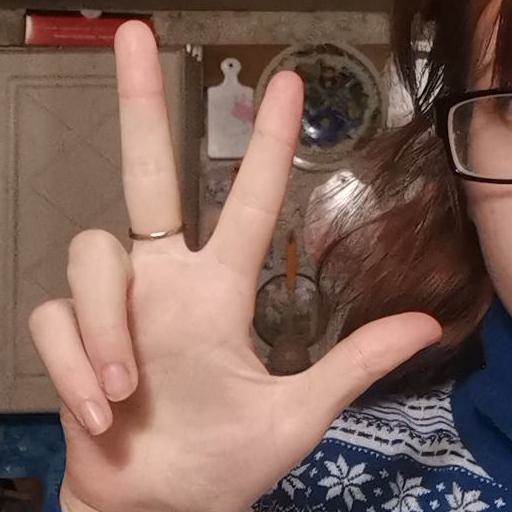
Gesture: three2